Millennium of Russia

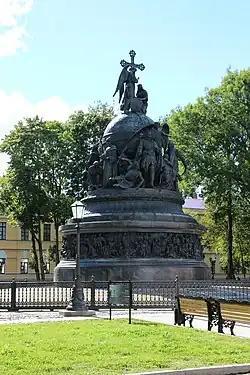
The Millennium of Russia.

The Millennium of Russia is a bronze monument in the Novgorod Kremlin. It was erected in 1862 to celebrate the millennium of Rurik's arrival to Novgorod, an event traditionally taken as a starting point of the history of Russian statehood.